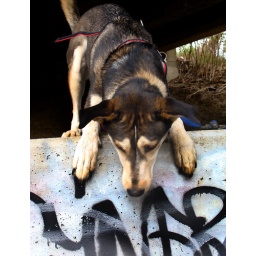
Catori on a wall of graffiti art under a bridge on a mountain bike trail.